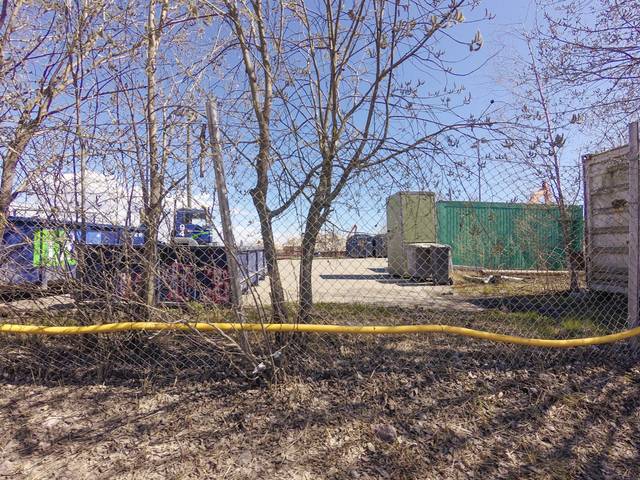
Region: Finland
Coordinates: 60.193, 24.981